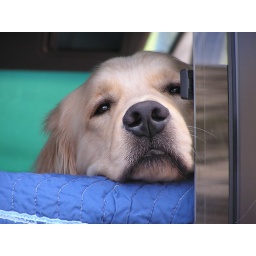
cute dog in truck